Fadel Al-Aboud

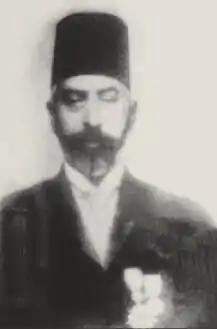
Haj Fadel Al Aboud

Fadel Aboud Al-Hassan or Haj Fadel Al-Aboud was a Syrian leader and head of the Haj Fadel government in eastern Syria after the Ottomans departure from the region in 1918.